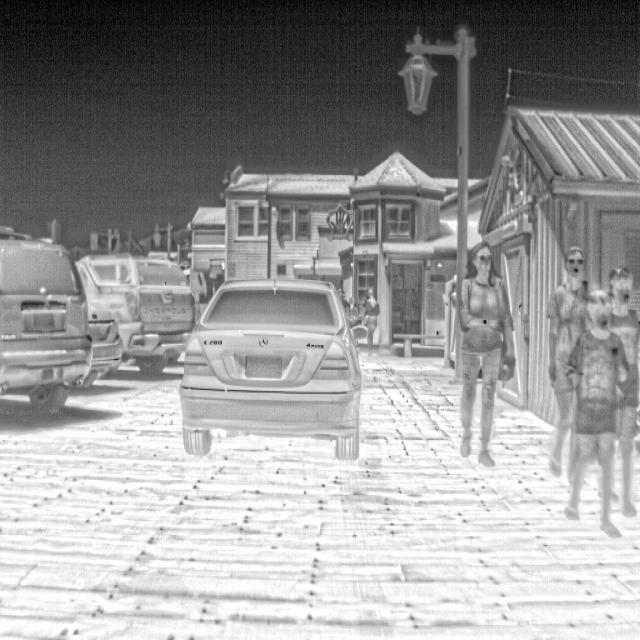
Detected objects:
label: person
label: person
label: person
label: person
label: person
label: person